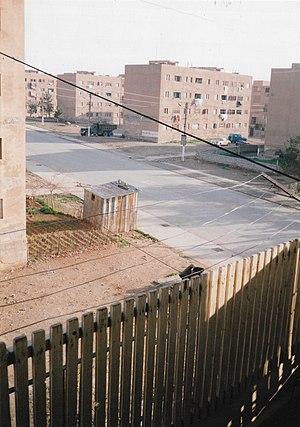
Al-Thawrah, aussi connue comme Al-Tabqah, est une ville du gouvernorat de Racca, en Syrie.